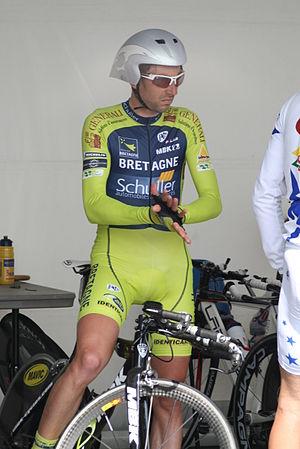
Sébastien Duret, durant les Quatre jours de Dunkerque 2009, à Douai